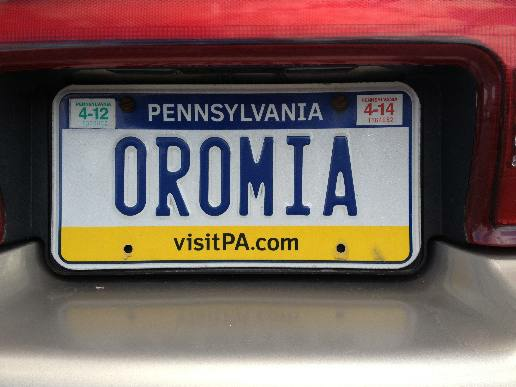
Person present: No